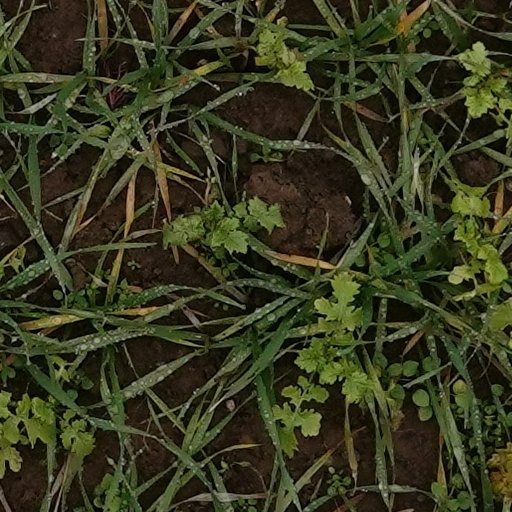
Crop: wheat